Lollipop Power

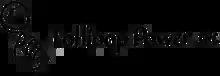
Logo as of 1973

Lollipop Power, Inc. was a nonprofit American independent publisher of children's books. Based in Chapel Hill, North Carolina, the group emerged from a culture of feminist organizing as an outgrowth of a discussion group in 1969 or 1970. Operating as a publishing collective of a rotating cohort of around 10 members, the press published non-sexist, non-racist picture books for children to counter depictions of gender-stereotyped roles in mainstream children's books.